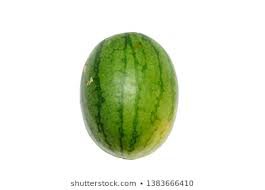
Label: Watermelon